Maria Advocata (Madonna del Rosario)

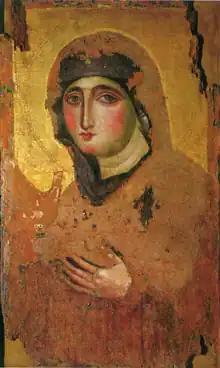
The "Madonna del Rosario", , (70.2 x 40.5 cm)

The Madonna del Rosario is an icon of Mary commonly dated to the sixth century or earlier. It is an early version of a type of icon known as the "Agiosoritissa" or the "Maria Advocata", in which Mary is depicted without the Christ Child, with both hands raised. The work, which has been kept in the Church of the Madonna del Rosario since 1931, is thought to be the oldest extant image of Mary in Rome, Italy. Medieval tradition held that the icon was painted by Luke the Evangelist.